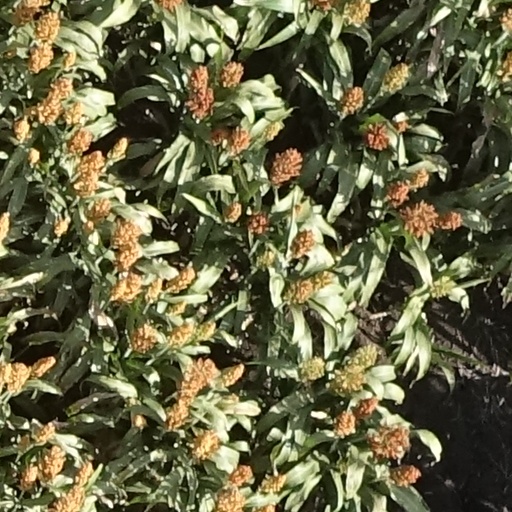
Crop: sorghum